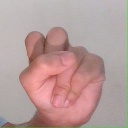
अक्षर: स